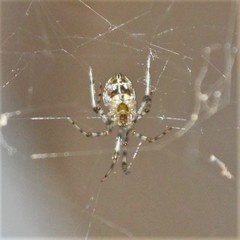
Species: Parasteatoda_tepidariorum